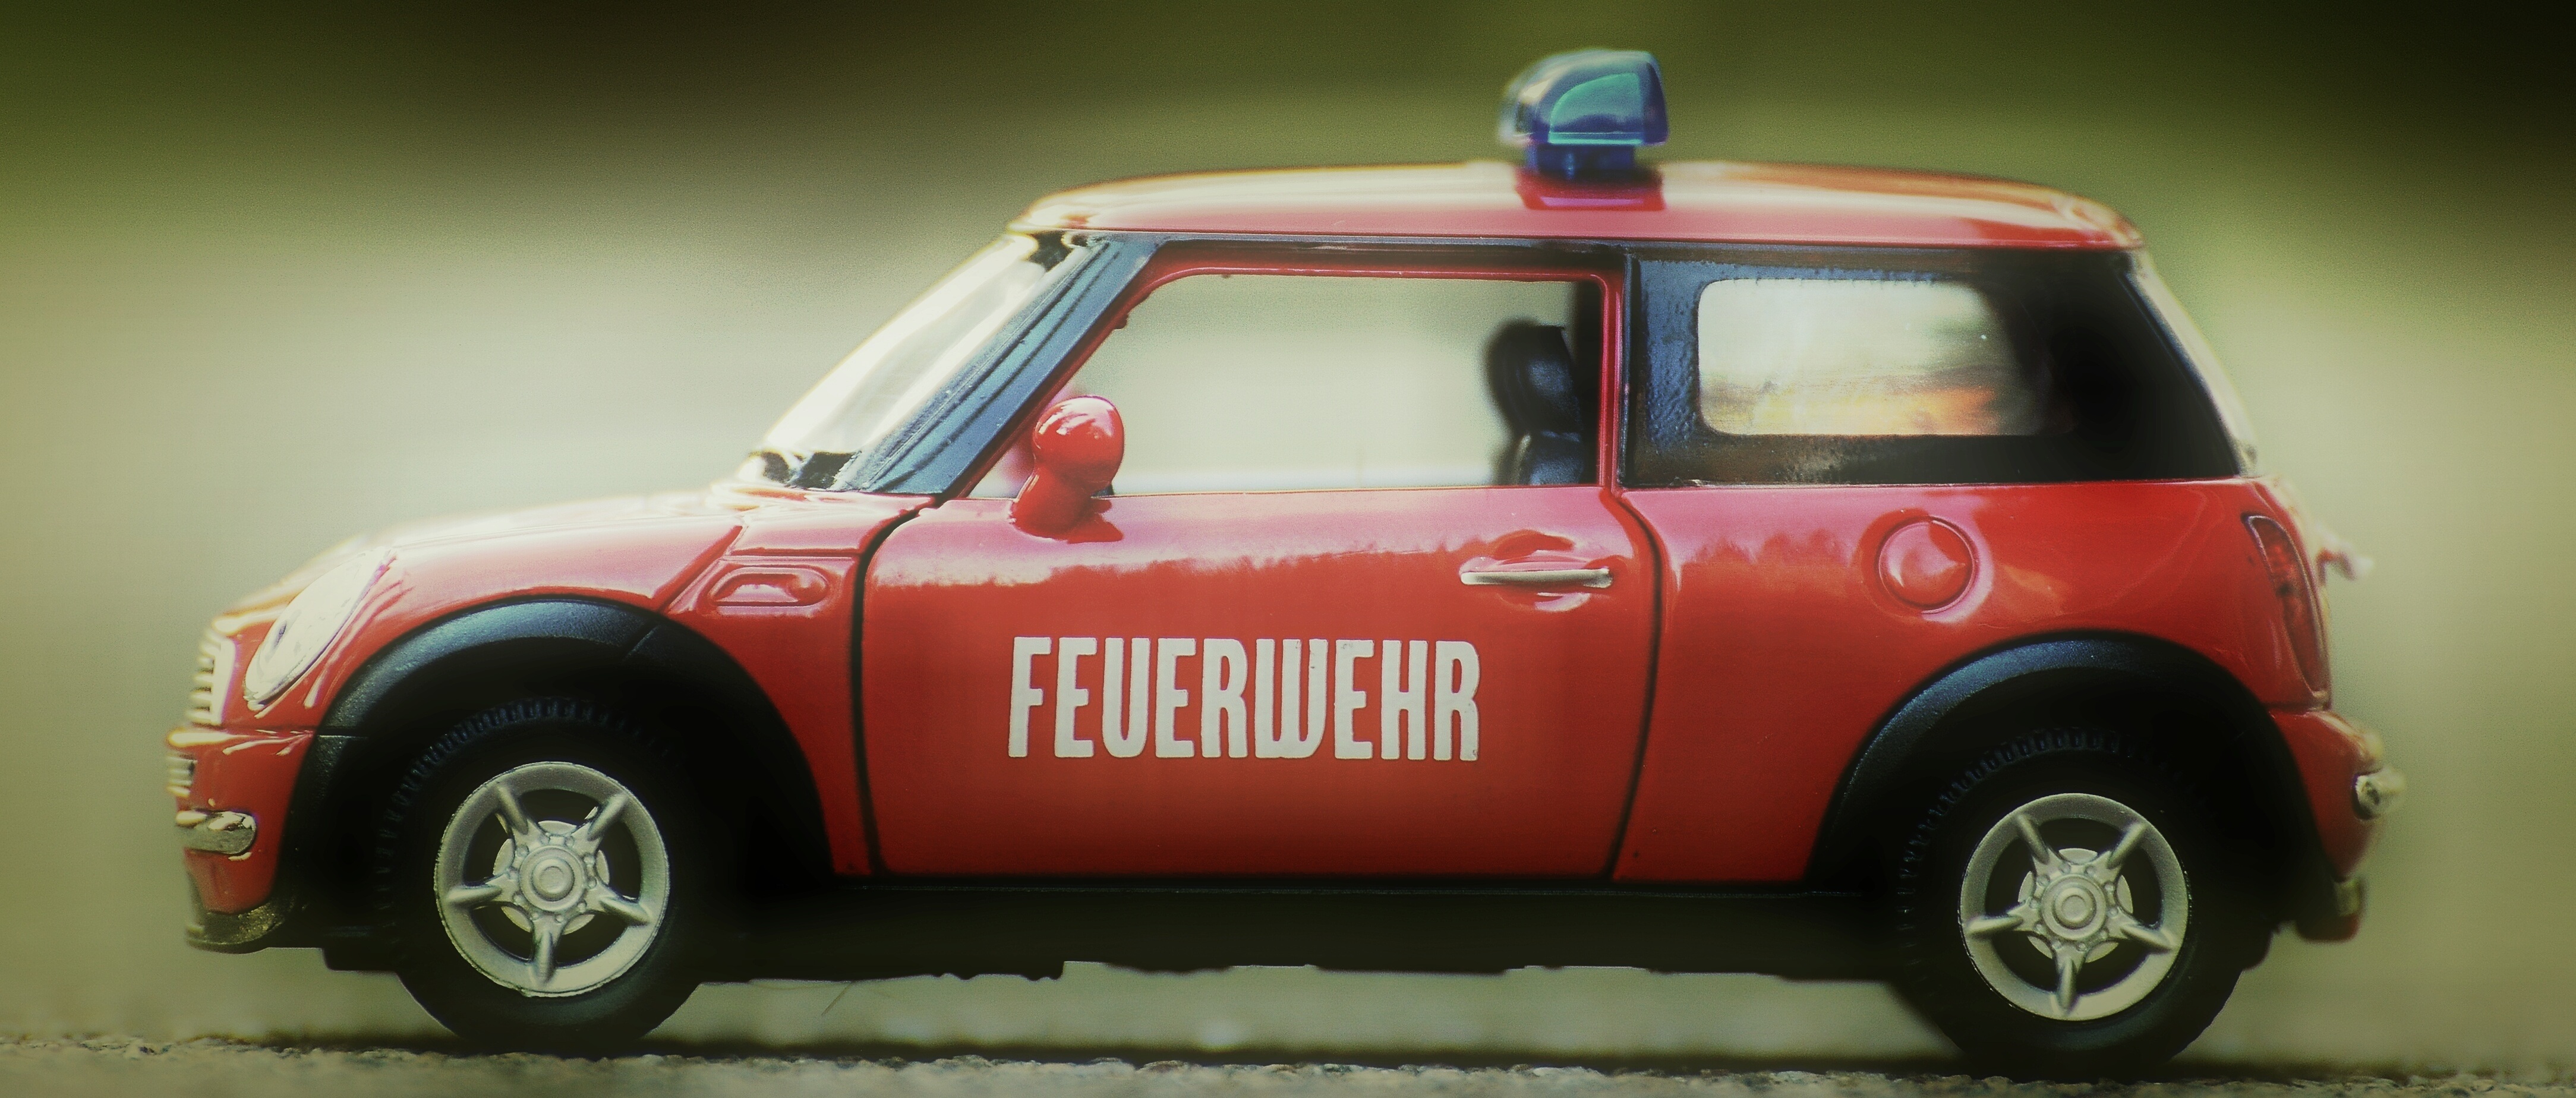
car, red, vehicle, fire, auto, mini cooper, toys, mini, toy car, blue light, city car, model car, land vehicle, automobile make, automotive exterior, subcompact car, mini e